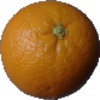
Label: Orange 1